Enakku Nane Needipathi

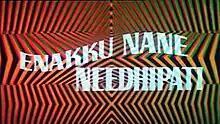
Poster

Enakku Nane Needipathi is a 1986 Indian Tamil-language action drama film, directed by S. A. Chandrasekhar and produced by Kovai Chezhiyan. The film stars Vijayakanth, Jeevitha, Jaishankar and Lakshmi. It was released on 18 July 1986, and became a success.